Benjamin B. Leas House

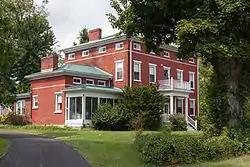
The house in September 2014

Benjamin B. Leas House, also known as Shirleysburg Female Seminary, Fort Shirley Site, and "The Rock," is a historic home located at Shirleysburg in Huntingdon County, Pennsylvania. It was built in 1850, and is a -story, rectangular red brick building, five-bays wide and measuring 41 feet by 32 feet. It has a rear kitchen / servant's quarters wing. The house is in the Greek Revival style. The house was built on the site of Fort Shirley, originally built in 1755. The house was used for a seminary from 1855 to 1866, as a rest-home for members of the German Baptist Church from 1885 to 1893, then housed the Shirleysburg Female Seminary until about 1903.